TWA Flight 595

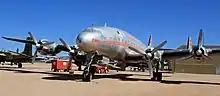
A TWA Lockheed Constellation similar to the accident aircraft

TWA Flight 595 was a cargo flight operated from Chicago-Midway Airport in Illinois to Los Angeles International Airport in California. On 24 November 1959 the Lockheed L-1049H Super Constellation operating the flight received a fire warning in its No. 2 engine shortly after departure at Chicago-Midway Airport in cloudy weather and requested to turn back. While turning onto their final approach path they banked excessively exceeding 45 degrees and started rapidly sinking. The aircraft impacted the ground in a residential area at 5:35 am CST about a quarter mile (0.4 km) southeast of the airport, killing all 3 crewmembers on board and 8 people on the ground.